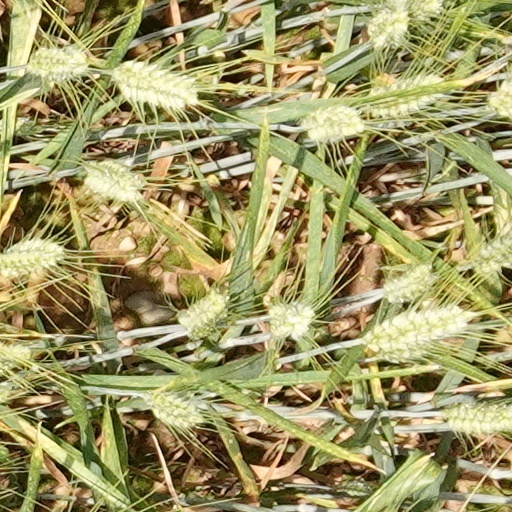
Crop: wheat